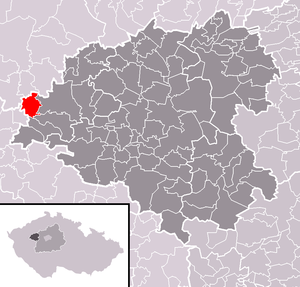
Krty est une commune du district de Rakovník, dans la région de Bohême-Centrale, en République tchèque. Sa population s'élevait à 114 habitants en 2020.